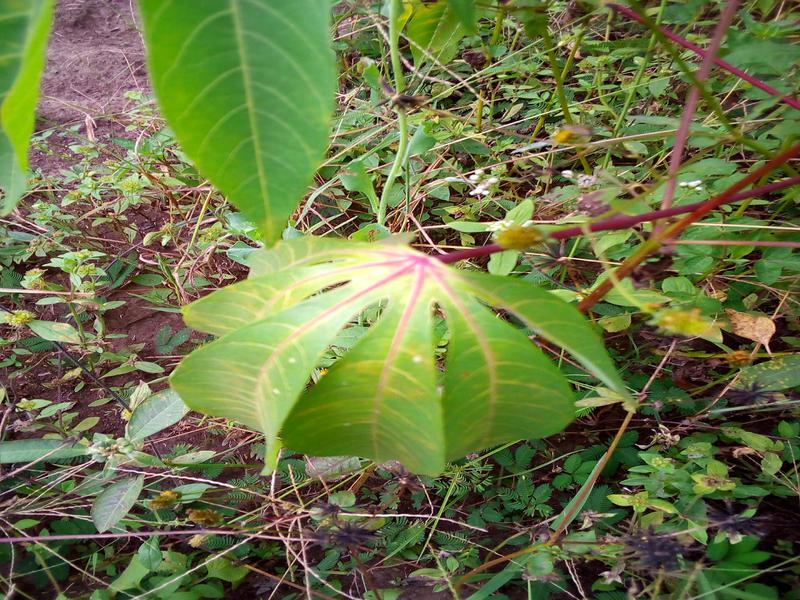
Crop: cassava
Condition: brown_streak_disease